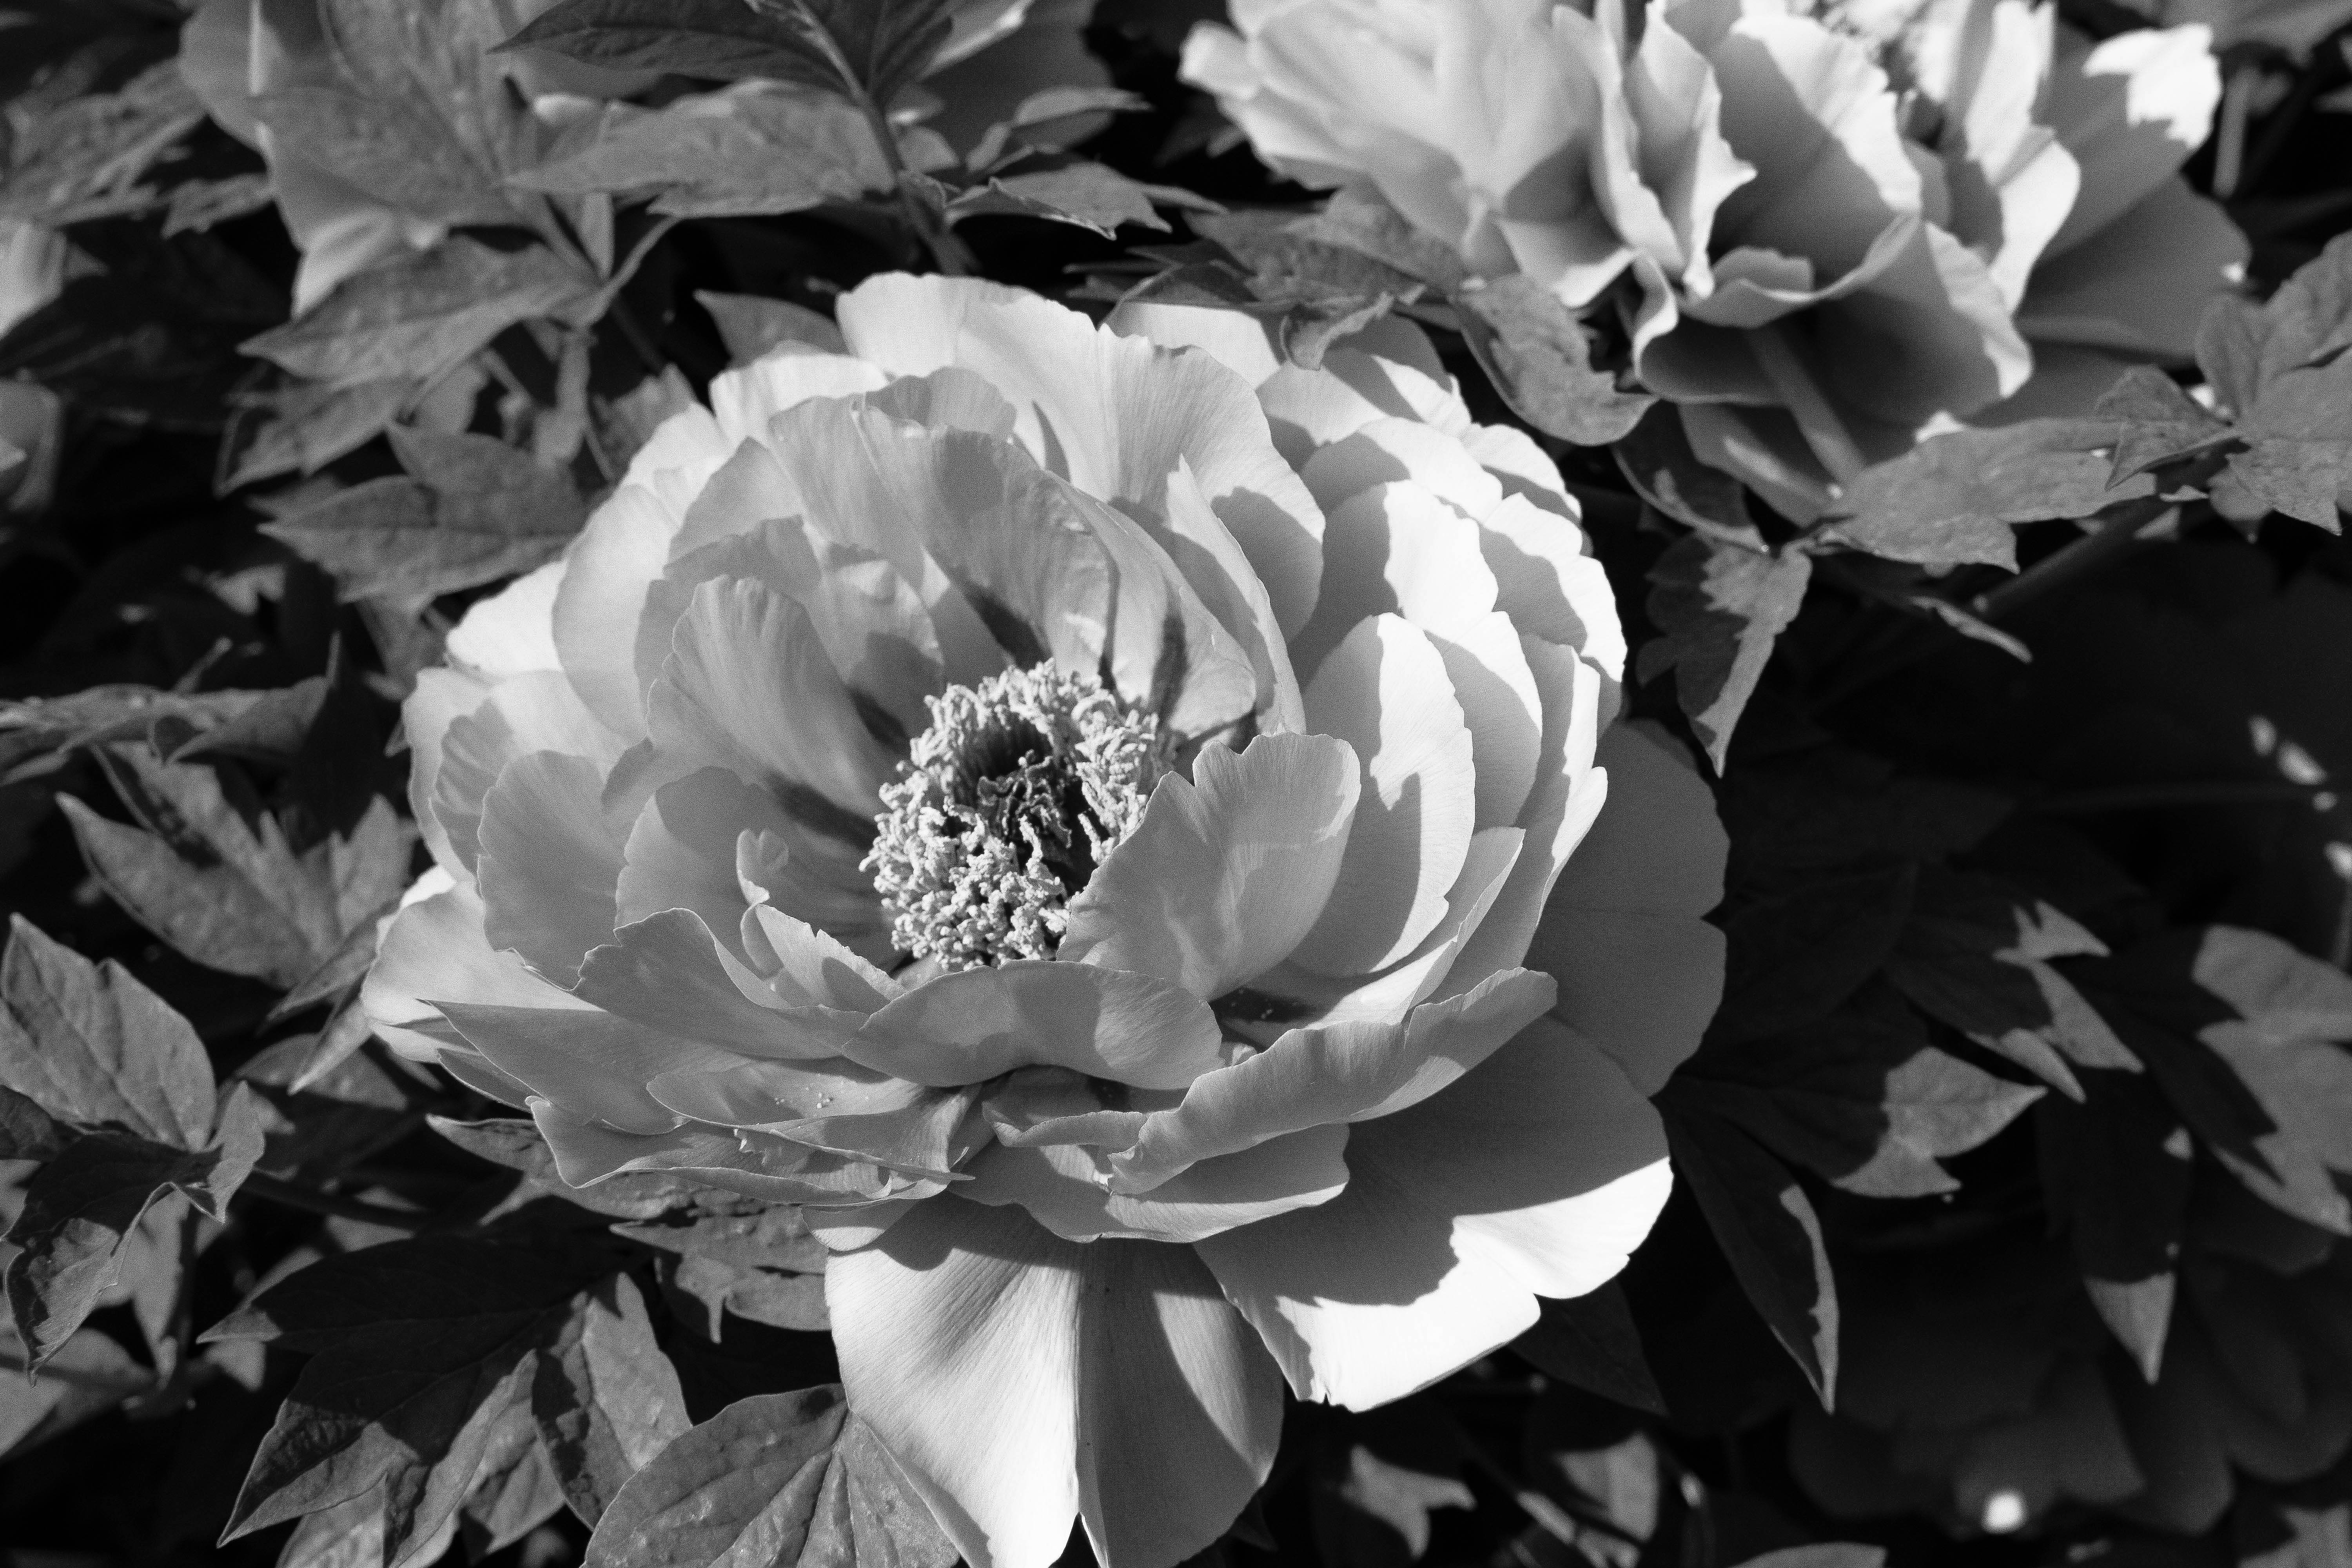
nature, blossom, black and white, plant, white, photography, flower, petal, bloom, spring, nyc, botany, nikon, black, monochrome, flora, bw, blackandwhite, 35mm, noiretblanc, flor, naturaleza, primavera, blancoynegro, peonia, printemps, bn, biancoenero, nikond3300, bronx, thebronx, monocromo, nybg, newyorkbotanicalgarden, peony, macro photography, pivoine, flowering plant, monochrome photography, land plant